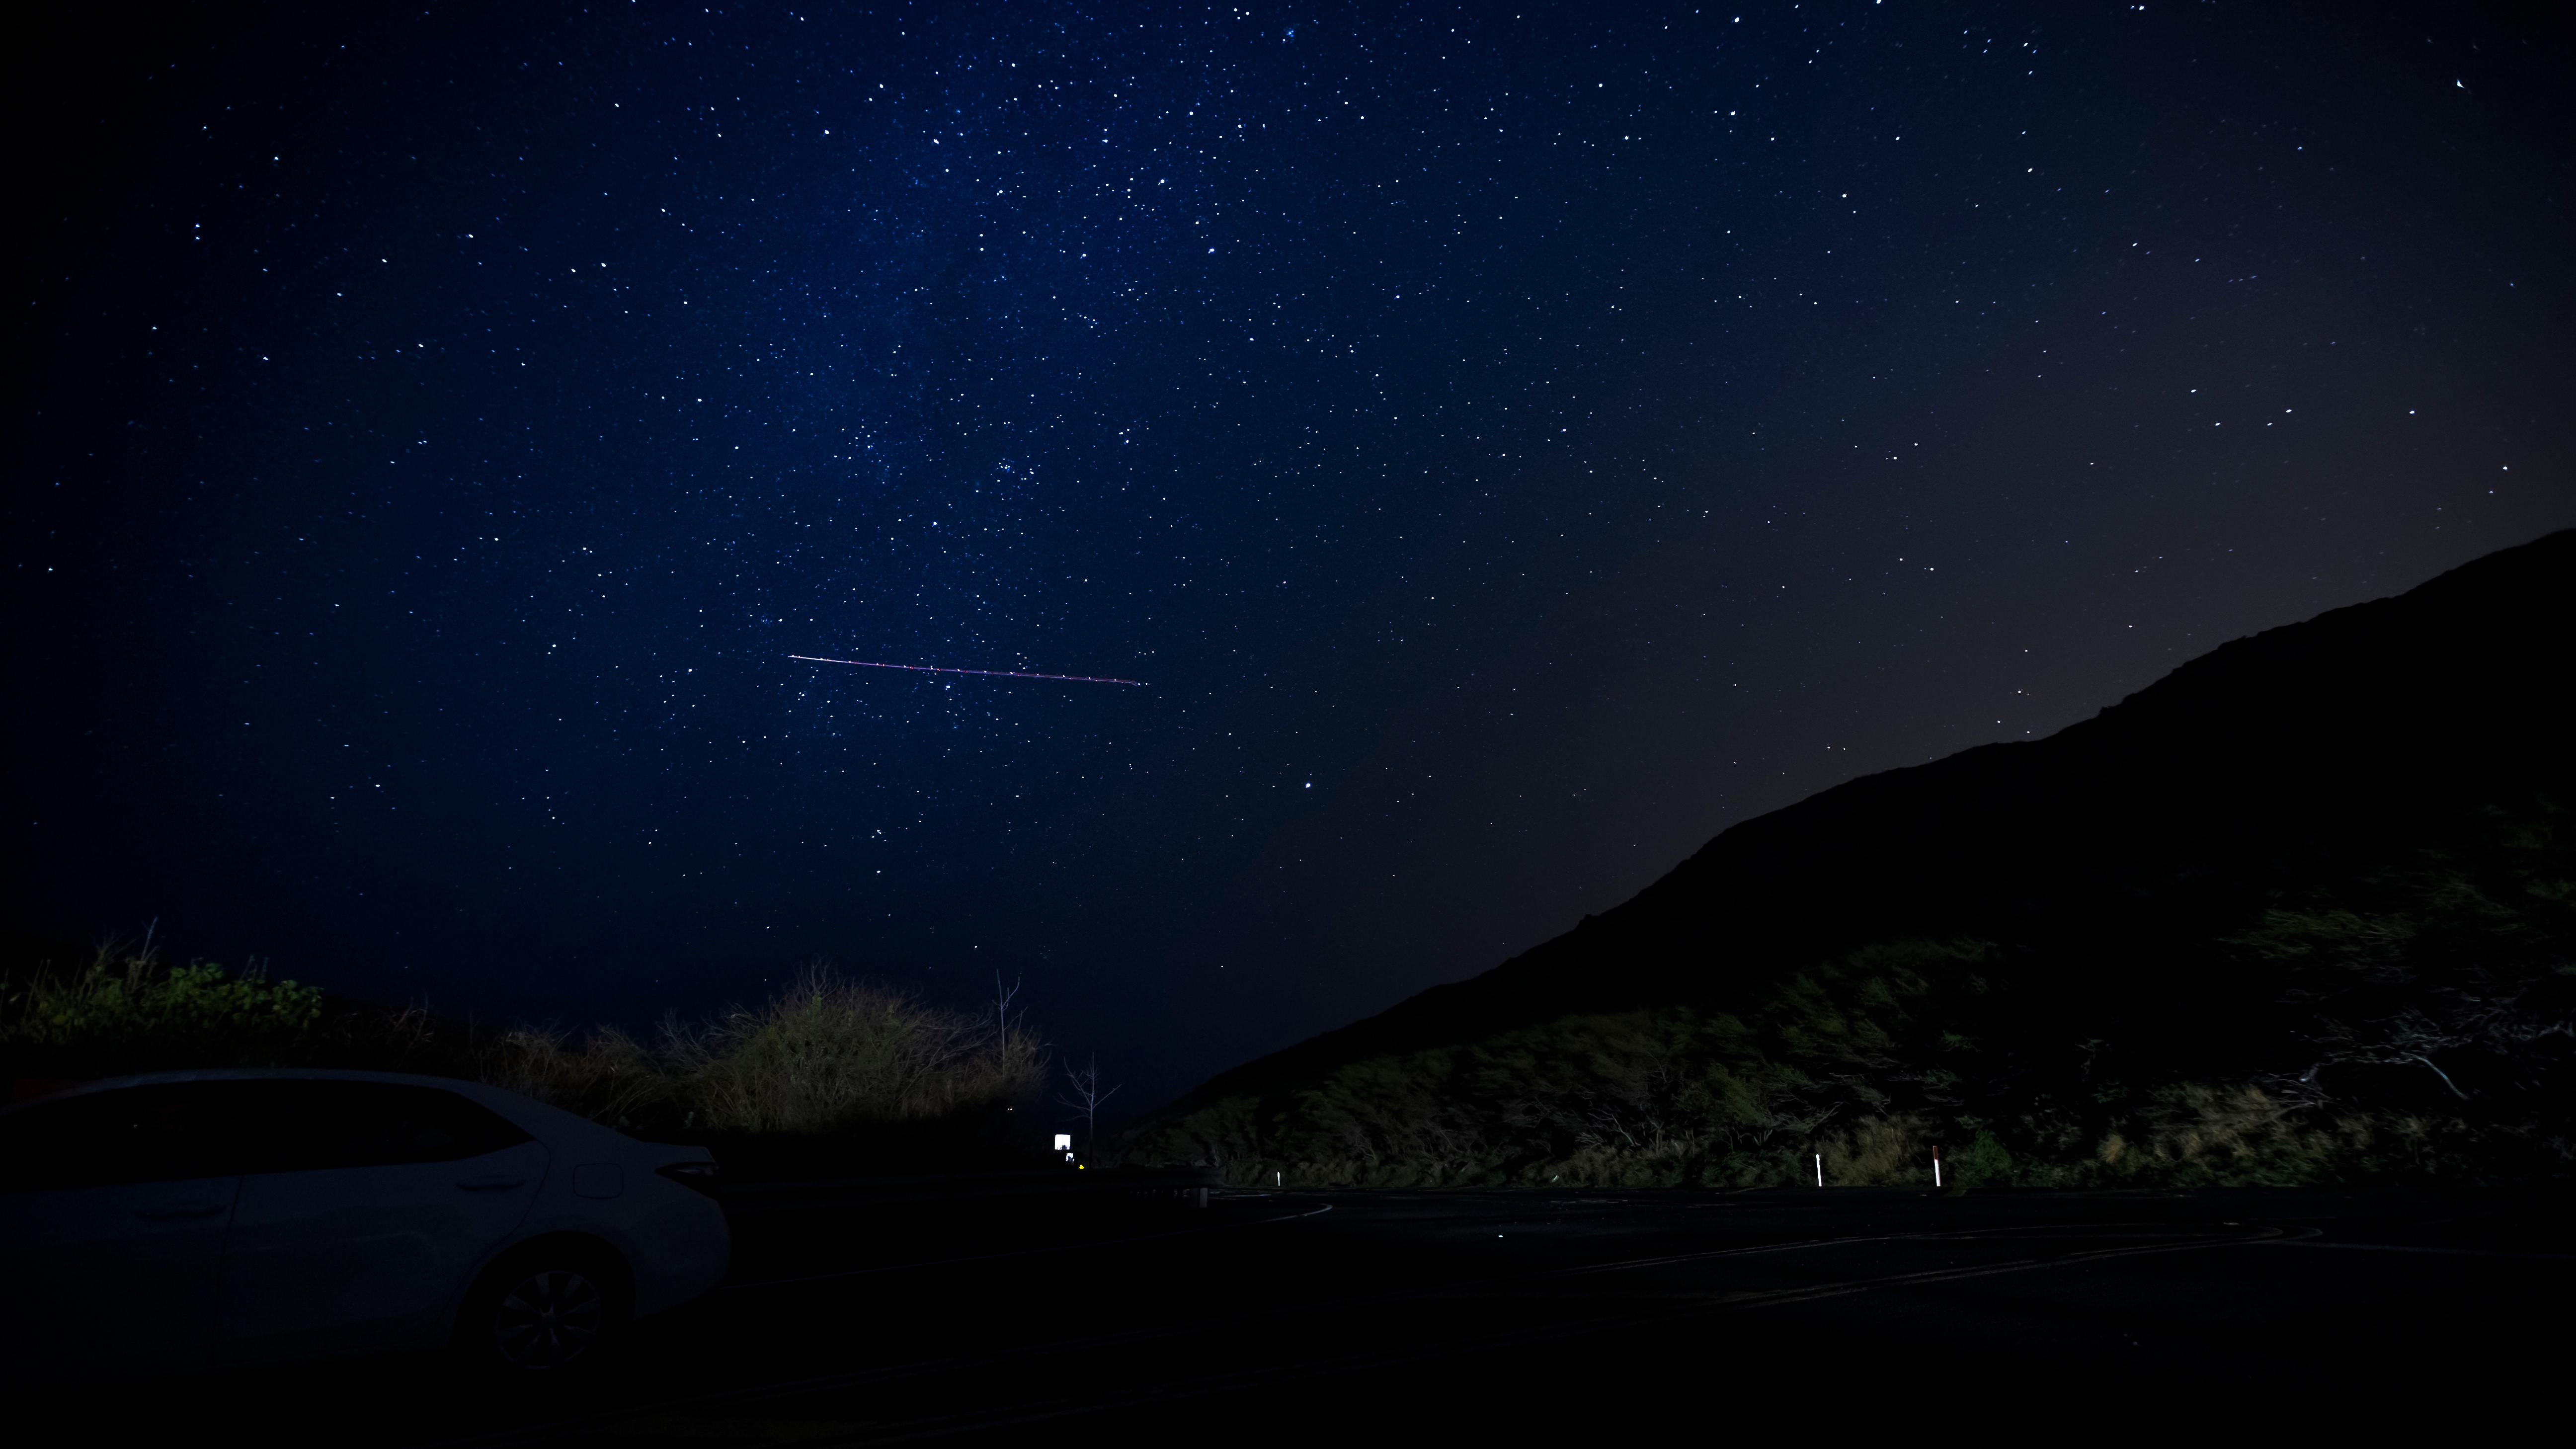
light, sky, night, star, atmosphere, darkness, galaxy, aurora, moonlight, astronomy, midnight, astronomical object